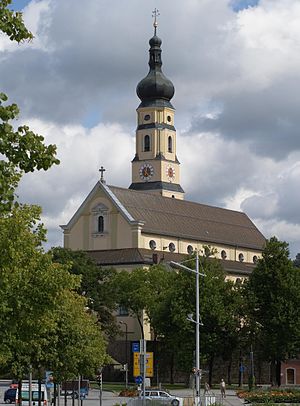
Deggendorf
Kirke i Deggendorf
Deggendorf er en by i den tyske delstat Bayern, i det sydlige Tyskland. Byen har et areal på 77,21 km², og har 31.421 indbyggere.